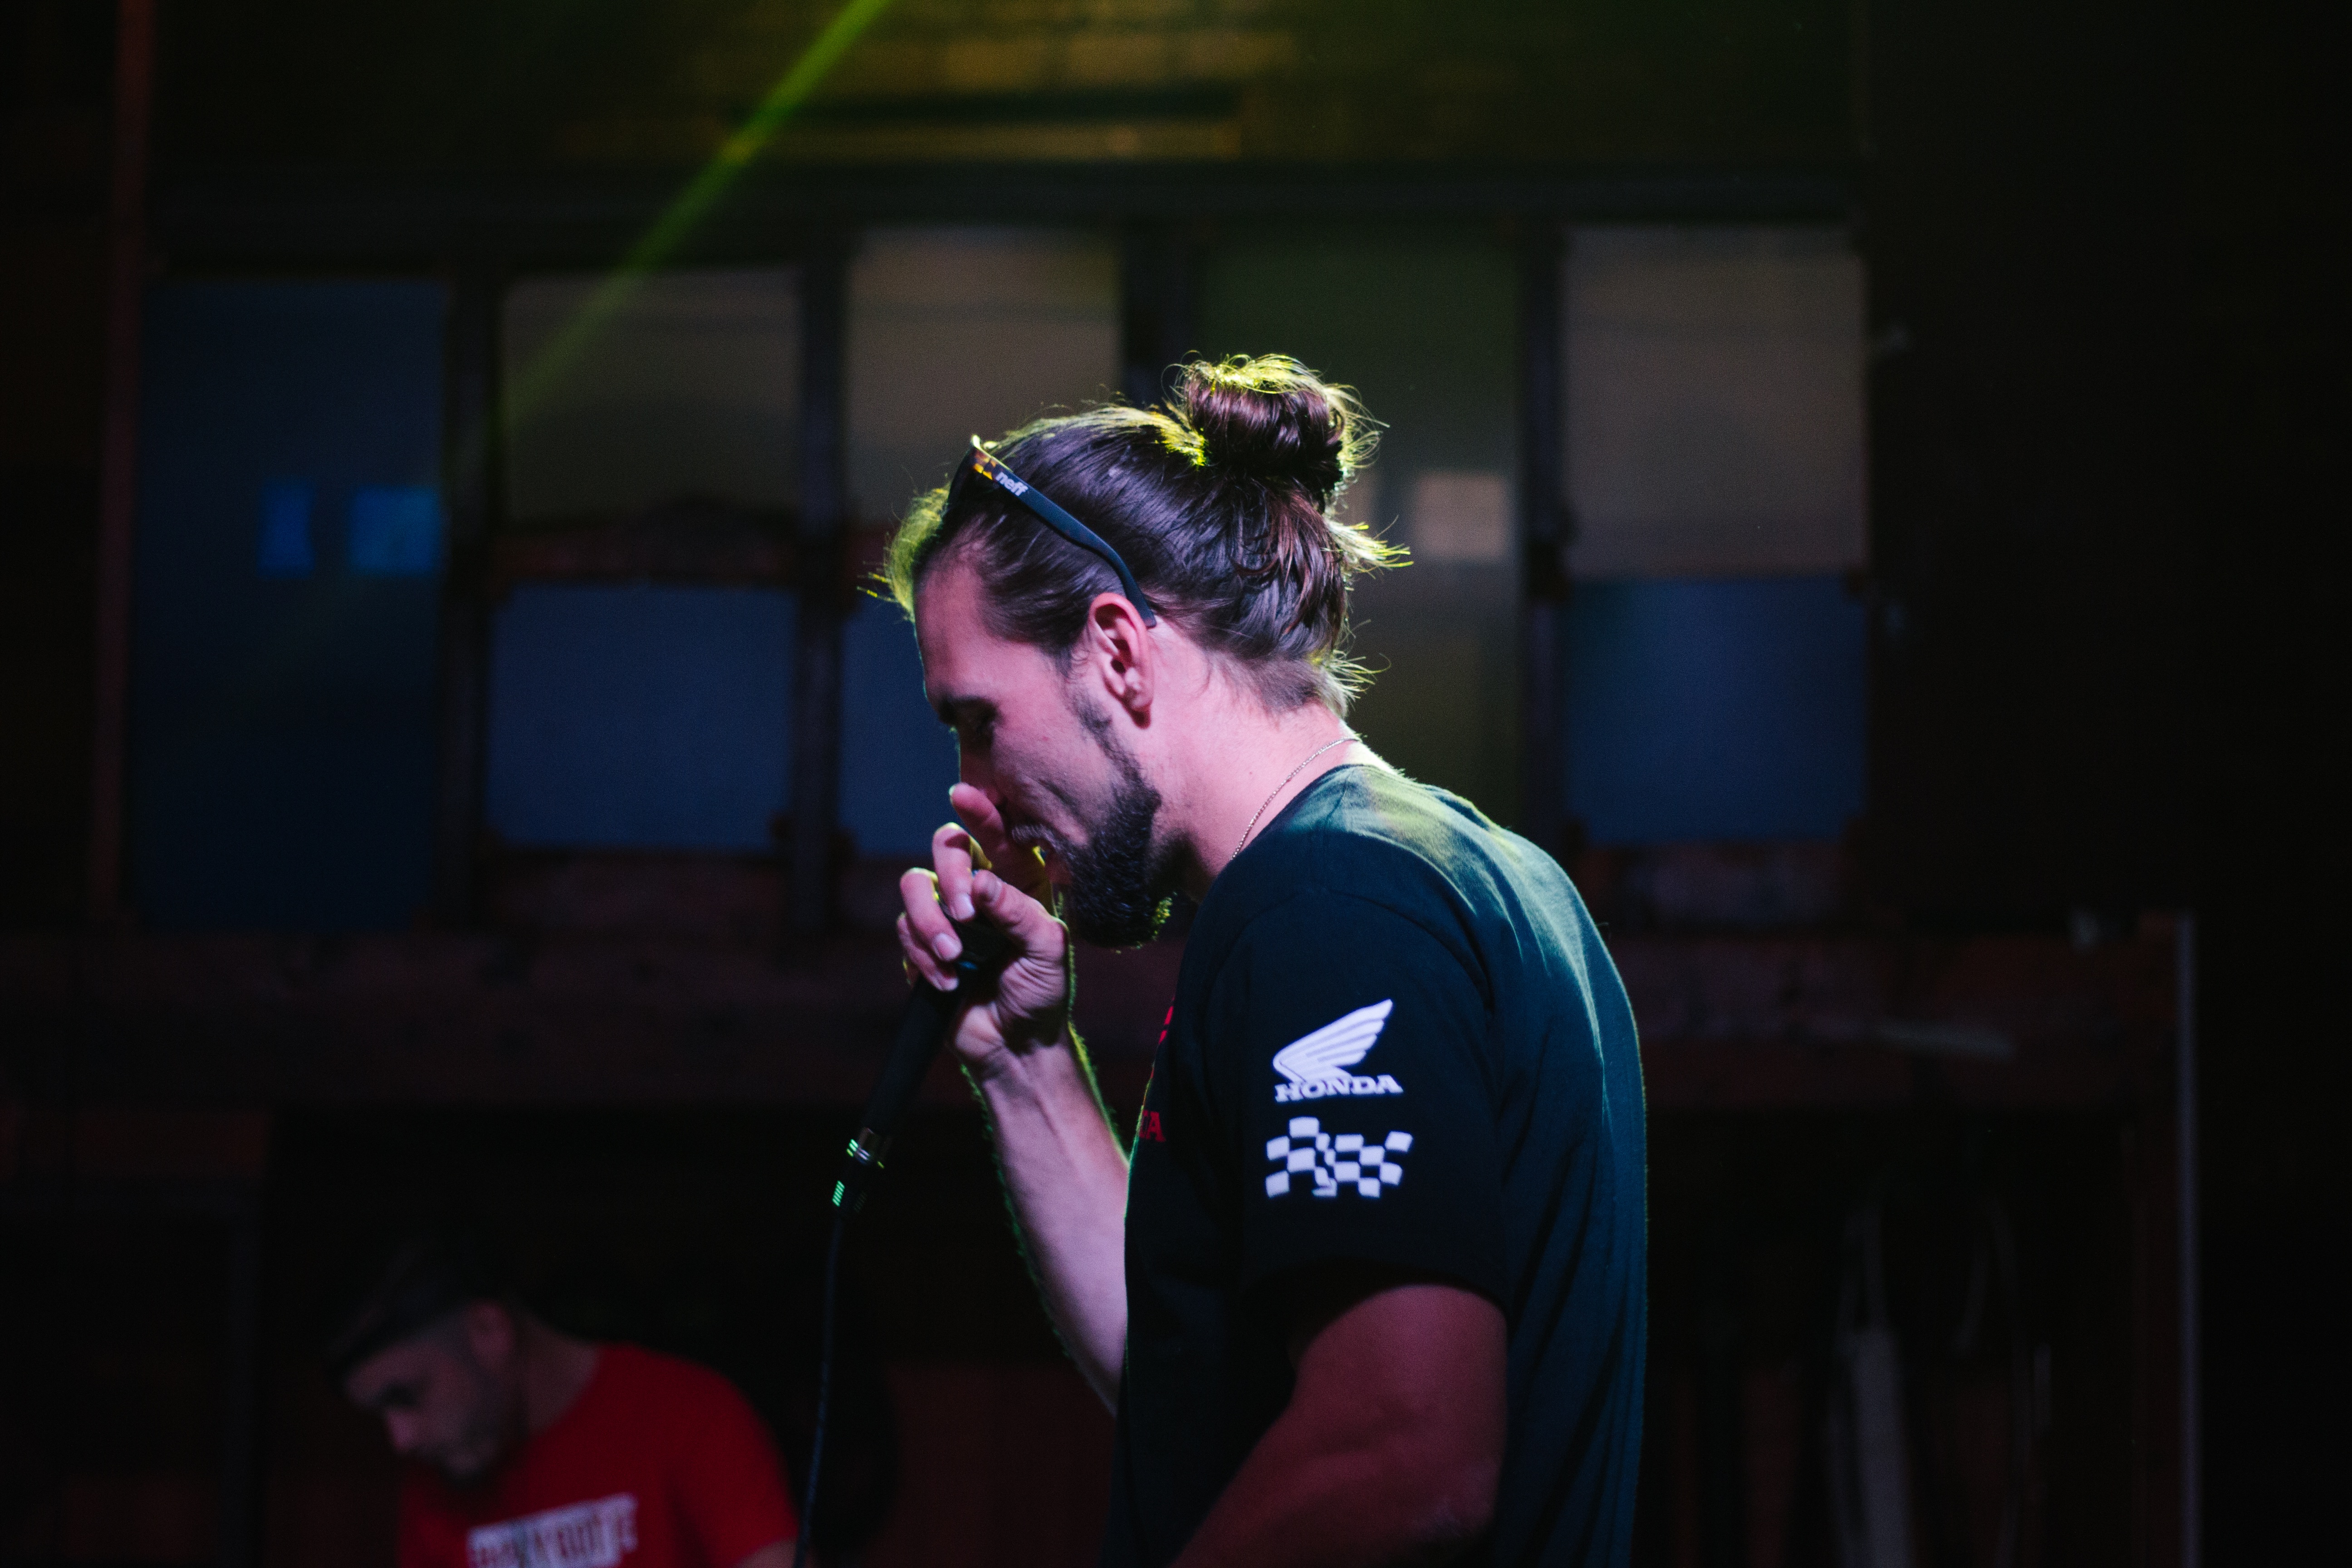
music, concert, musician, performance art, stage, performance, singing, guitarist, entertainment, performing arts